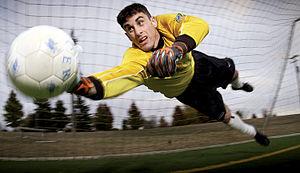
Base de l'US Air Force McChord, Washington: le 1er Lieutenant Richard Cullen, officier de communication, joue en tant que gardien de but de football avec les Seattle Sounders, une équipe de Colorado Springs.
Ce lexique du football recense les termes et expressions techniques propres au football.
Dans plusieurs sports collectifs comme le football, le hockey et le handball, un but est la cible adverse que vise chaque équipe. C'est souvent un espace plan vertical et délimité que le ballon ou le palet doit traverser pour qu'un point soit marqué par une des équipes. En rugby, il est au moins double, cible au sol : l'en-but ; et vertical lors d'un drop ou d'une transformation. En basket-ball, la cible, étroite, est horizontale, mais aidée par un plan de rebond possible, le panneau. Le but est aussi le nom donné à l'action elle-même, comprenant ainsi le sens de fin ou finalité de l'action. Originairement, l'atteinte de la cible constituait la fin du jeu, mais, dans la reconstitution de la bataille, pour les jeux sportifs collectifs que nous connaissons aujourd'hui, l'introduction d'un système de comptage a rendu la signification du mot « but » à un raccourci de l'expression atteinte de la cible lors d'une action.
Au football, le gardien de but est le joueur chargé de protéger le but de son équipe, de manière que le ballon n'en franchisse pas la ligne. Il a le privilège - dans la surface de réparation - de pouvoir utiliser toutes les parties du corps, contrairement aux joueurs de champ. Il peut aussi évoluer sur tout le terrain, alors avec les mêmes restrictions que les autres joueurs. S'il touche le ballon intentionnellement de la main ou du bras hors de sa surface de réparation, il est, comme le seraient tous les autres joueurs, coupable d'une faute d'anti-jeu et, passible d'une sanction.